Extreme poverty

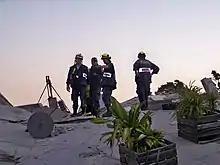
USAID Urban Search and Rescue team Fairfax County performs search and rescue operations in Haiti, 17 January 2010.

The UN Office for the Coordination of Humanitarian Affairs (OCHA) works to synchronize the disparate international, national and non-governmental efforts to contest poverty. OCHA seeks to prevent "confusion" in relief operations and to ensure that the humanitarian response to disaster situations has greater accountability and predictability. To do so, OCHA has begun deploying Humanitarian Coordinators and Country Teams to provide a solid architecture for the international community to work through.